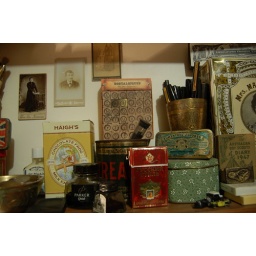
my desk in my bedroom